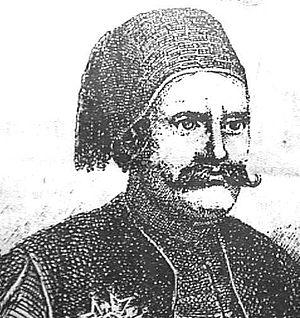
Soliman Pacha, né Joseph Seve le 17 mai 1788 à Lyon et mort le 12 mars 1860 au Caire, est un officier français de l'Empire passé par la suite au service de l'Égypte de Méhémet Ali.